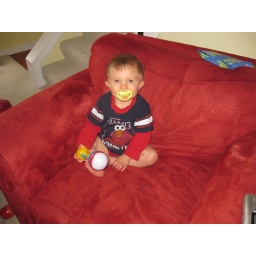
Sitting in the big boy chair playing